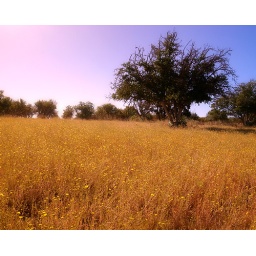
A golden field with tiny tiny yellow flowers in a two-tone sky.